Khwaja Salimullah

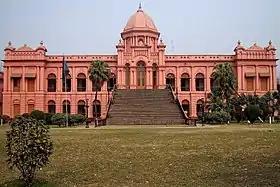
Front View of Ahsan Manzil, Dhaka

In August 1911, Salimullah demanded a university for Dhaka at a function at a political function at Curzon Hall, but it was not until after the shock of the annulment of the partition by George V on 12 December 1911 that Salimullah was able to achieve this goal. Within days of the annulment, Salimullah submitted a list of demands to Viceroy Lord Hardinge to protect the interest of Muslims. In response, a pledge was made to establish a university at Dhaka and to provide for Muslims an education officer, which pledge led to the inclusion of an Islamic Studies Department in Dhaka University. Salimullah continued afterwards to champion this cause, making speeches to counter those who argued against it and, in 1914, organizing a convention on 11–12 April for the Muslim Education Conference of United Bengal.